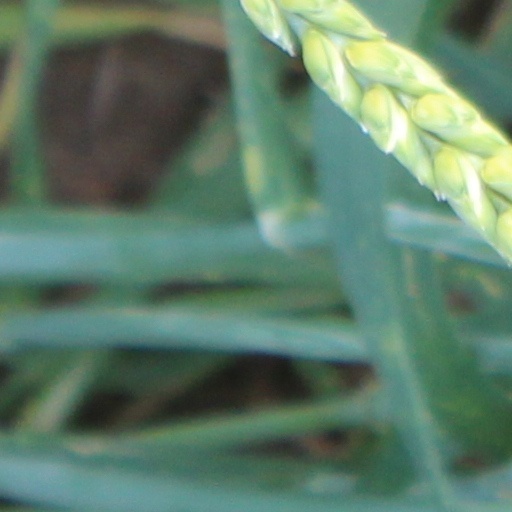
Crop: wheat